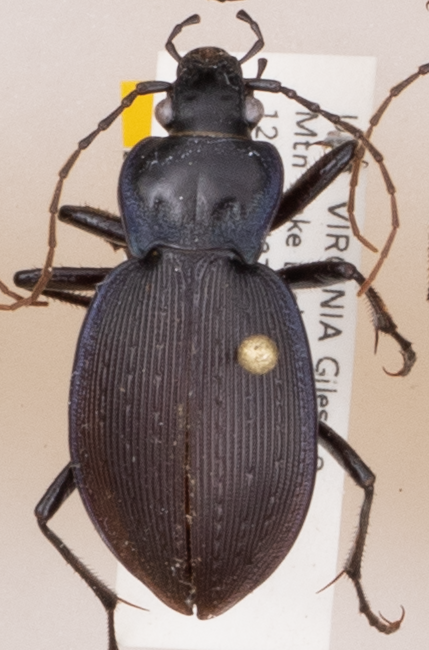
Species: Carabus goryi
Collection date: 2018-07-31
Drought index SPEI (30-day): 0.41
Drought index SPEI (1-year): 0.428
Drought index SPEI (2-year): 0.476